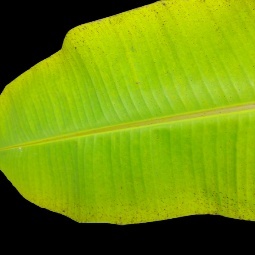
Label: Sulphur